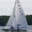
Label: ship